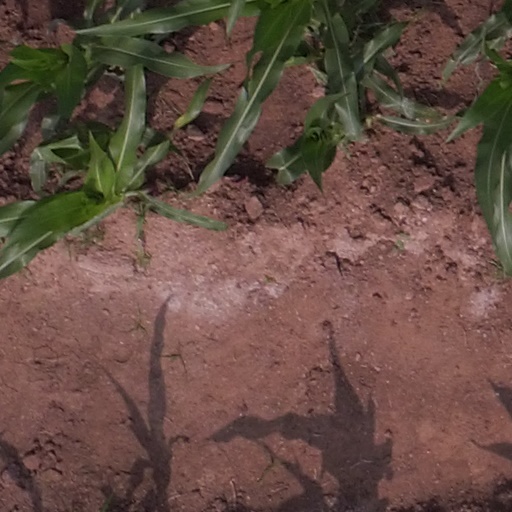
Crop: maize; corn